WJZ (AM)

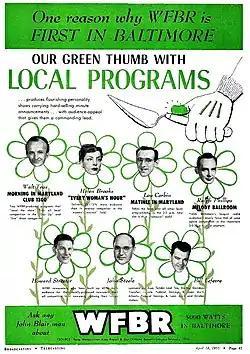
By the mid-1950s, due to ongoing reductions in available network programming, radio stations like WFBR became more dependent on locally originated programs.

Federal Communications Commission records list the station's "First License Date" as November 3, 1924, reflecting the date an initial license was issued for the station as WFBR. However, the station has traditionally traced its history to a predecessor station, the "Baltimore American" newspaper's WEAR, which was first licensed in 1922.